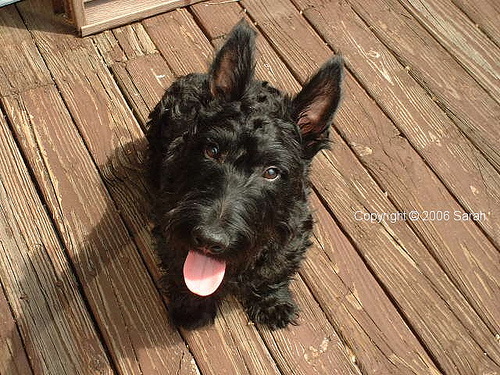
Breed: scottish terrier